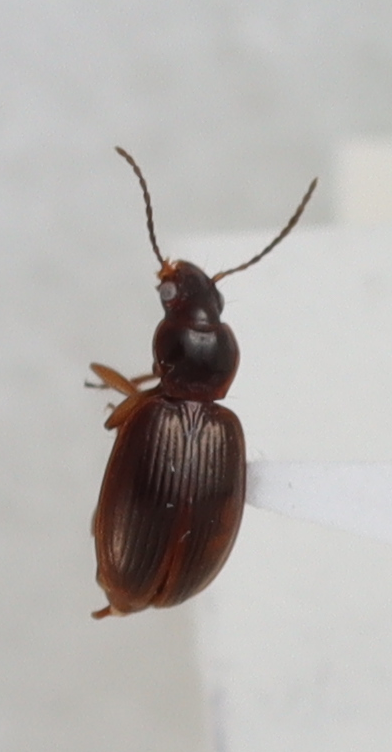
Scientific name: Mecyclothorax konanus
Plot: 8
Trap: W
Collected: 20190703